History of Christianity in Ireland

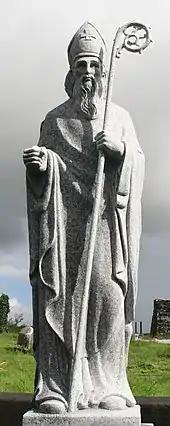
Statue of Saint Patrick in Aughagower, County Mayo

All main Christian churches are organised on an all-island basis. Roman Catholicism is the largest religious denomination, representing over 60% of the population of the island and about 69% of the population of the Republic of Ireland.